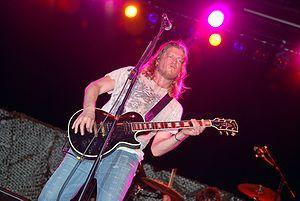
Puddle of Mudd est un groupe de rock américain, originaire de Kansas City, dans le Missouri. En date, le groupe compte plus de sept millions d'exemplaires vendus, et plusieurs singles classés premiers des Hot Mainstream Rock Tracks aux États-Unis. Leur premier album chez une major, Come Clean, est vendu à cinq millions d'exemplaires. Ils comptent deux albums indépendant et quatre albums studio, le dernier étant Volume 4: Songs in the Key of Love and Hate sorti en décembre 2009.
Wes Scantlin est le chanteur et guitariste du groupe de rock Puddle of Mudd, un des groupes les plus connus du mouvement post-grunge. Il a un fils né en 1997 et est le cousin de Melana Scantlin.